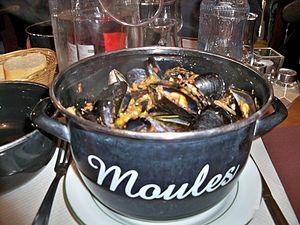
Moule à la provencale, spécialité entre nord et sud
La cuisine provençale est une cuisine traditionnelle qui allie une grande diversité de produits de Provence méditerranéenne. Elle est historiquement avant tout tributaire, dès le Moyen Âge, de la prise du pouvoir des comtes de Provence dans le royaume de Naples, après la bataille de Bénévent en 1266, puis de l'installation des papes à Avignon. Elle n'en a pas moins évolué au cours des siècles suivants, en particulier avec l'arrivée des produits comestibles du Nouveau Monde.
Les Mytilida plus communément appelées moules, constituent un ordre de mollusques bivalves.
Le vin est une boisson alcoolisée obtenue par la fermentation du raisin, fruit de la vigne viticole.
Les moules à la provençale sont un mets traditionnel de la Provence, qui doit son nom à son accompagnement à base de tomates, huile d'olive, vin blanc, gousses d'ail, basilic et persil.
La cuisine de la Provence méditerranéenne est avant tout une cuisine liée aux produits de la pêche, de l'élevage et du terroir.